Tamaki Uemura

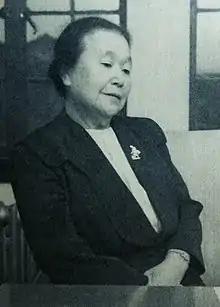
Uemura Tamaki, from a 1955 photograph

Tamaki Uemura (植村環) (August 24, 1890 – May 26, 1982) was a YWCA executive, pacifist, and Christian pastor in Japan.